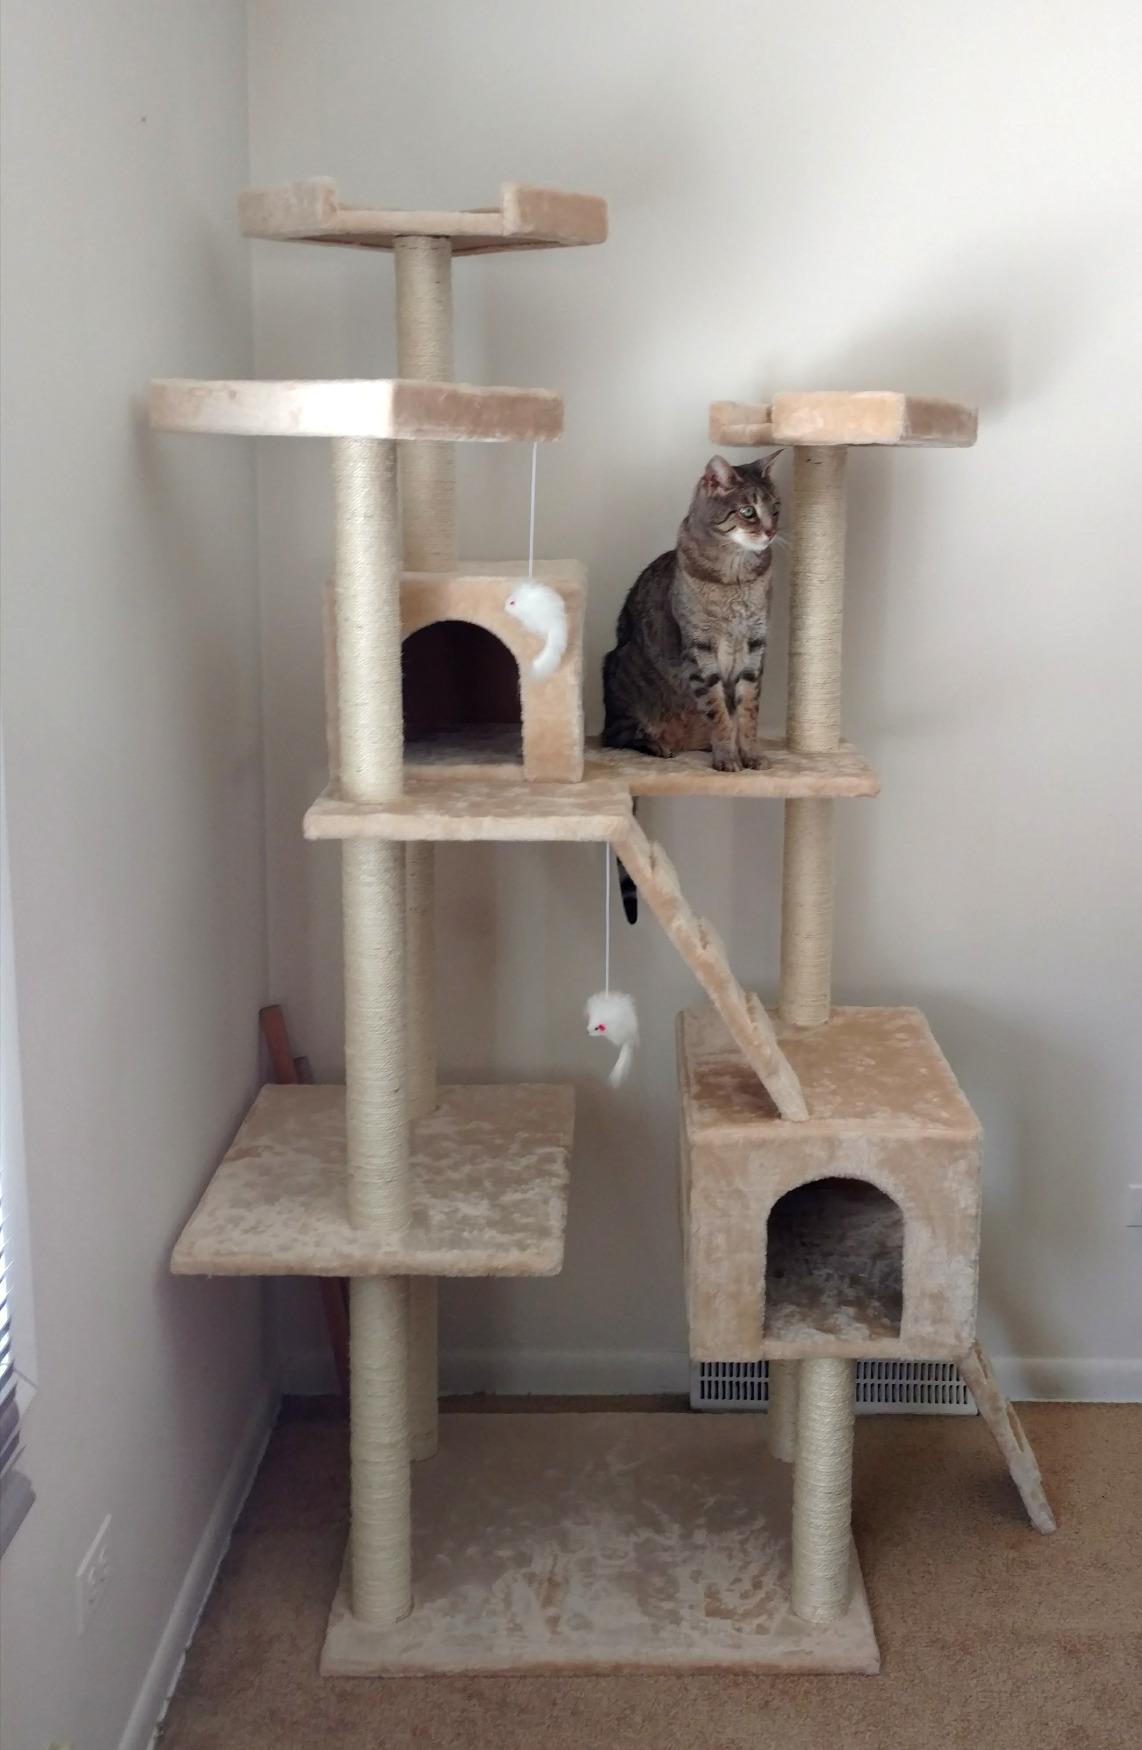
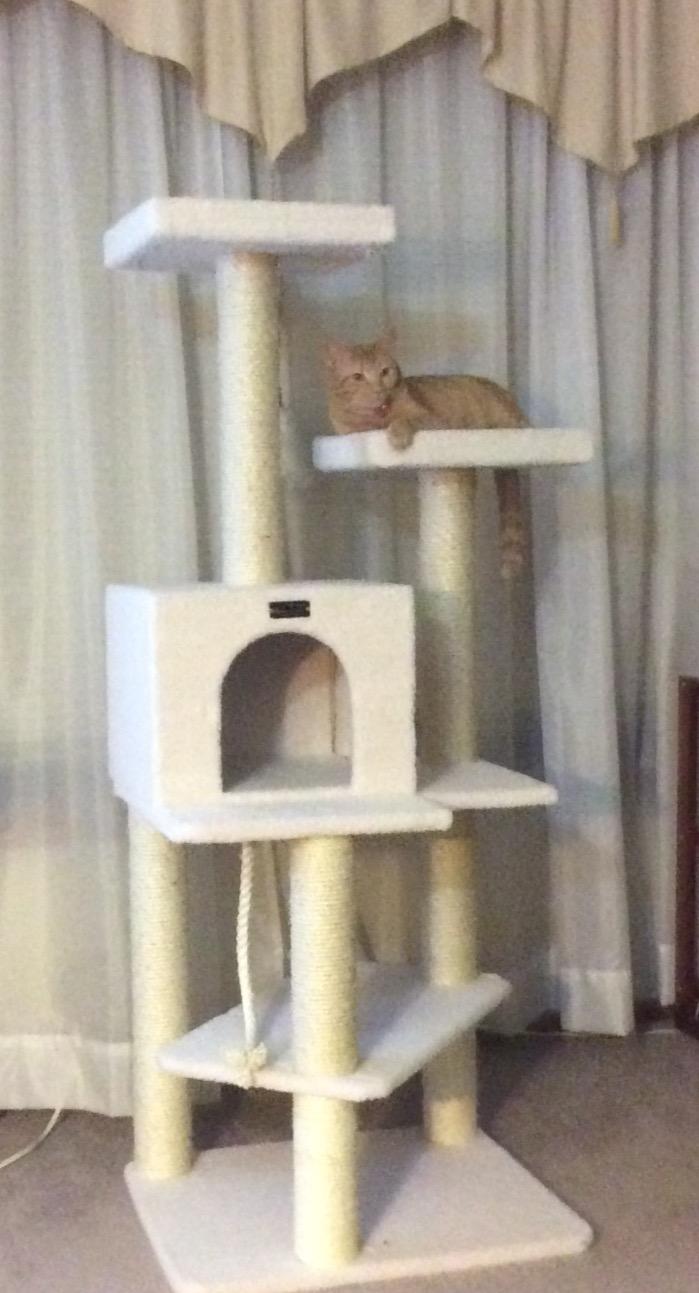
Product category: items_cat tree
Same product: no